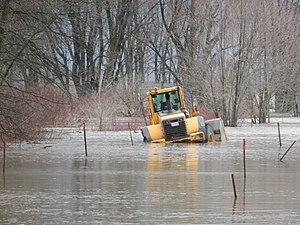
Chargeur coincé dans l'eau près du chemin Louis-Gatineau à Yamachiche.
Les inondations printanières 2017 au Québec sont un événement météorologique de crue exceptionnelle des cours d'eau du sud de la province de Québec, au Canada, due à la fonte des neiges au printemps, à laquelle se sont ajoutés de nombreux épisodes de pluie qui ont donné des cumuls anormalement élevés pour avril et mai.